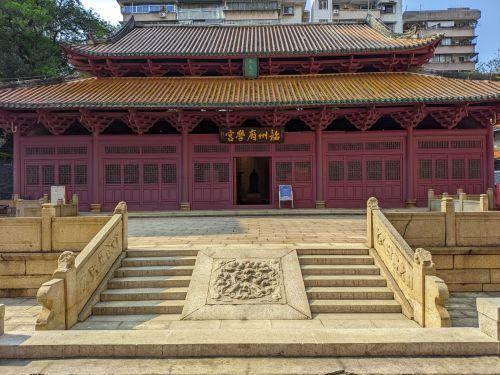
地标名称：韶州府学宫大成殿
所在城市：韶关市·浈江区